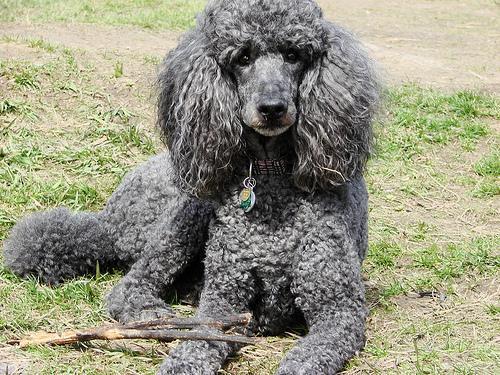
standard_poodle